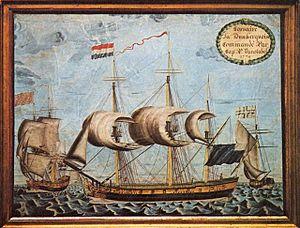
Corsaire La Dunkerquoise commandée par Cap. P. Vanstabel 1779
Pierre Jean Van Stabel, parfois orthographié Vanstabel, né à Dunkerque le 8 novembre 1744 et mort dans cette même ville le 30 mars 1797, est un amiral de la Révolution française.